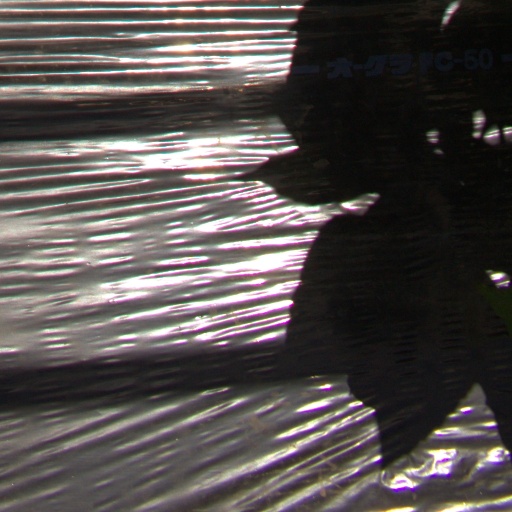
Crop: Jerusalem artichoke